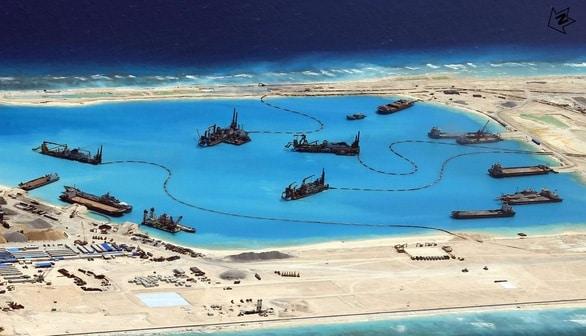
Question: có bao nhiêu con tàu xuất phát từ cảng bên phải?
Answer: có hai con tàu xuất phát từ cảng bên trái